Titiwangsa station

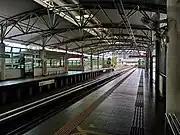
Platform level of Titiwangsa LRT station

The Titiwangsa LRT station is a light rapid transit (LRT) station along the common route of the Ampang line and Sri Petaling line for trains travelling south towards Ampang or Putra Heights, or north towards Sentul Timur. Opened in 1998 as part of the former STAR LRT line's second phase of development, the station was intended to connect Titiwangsa to other parts of the city and surrounding areas. The station, like all stations along the northern stretch of the LRT line, is elevated, with platforms located on the top floor and ticketing facilities located on the mid-level concourse.